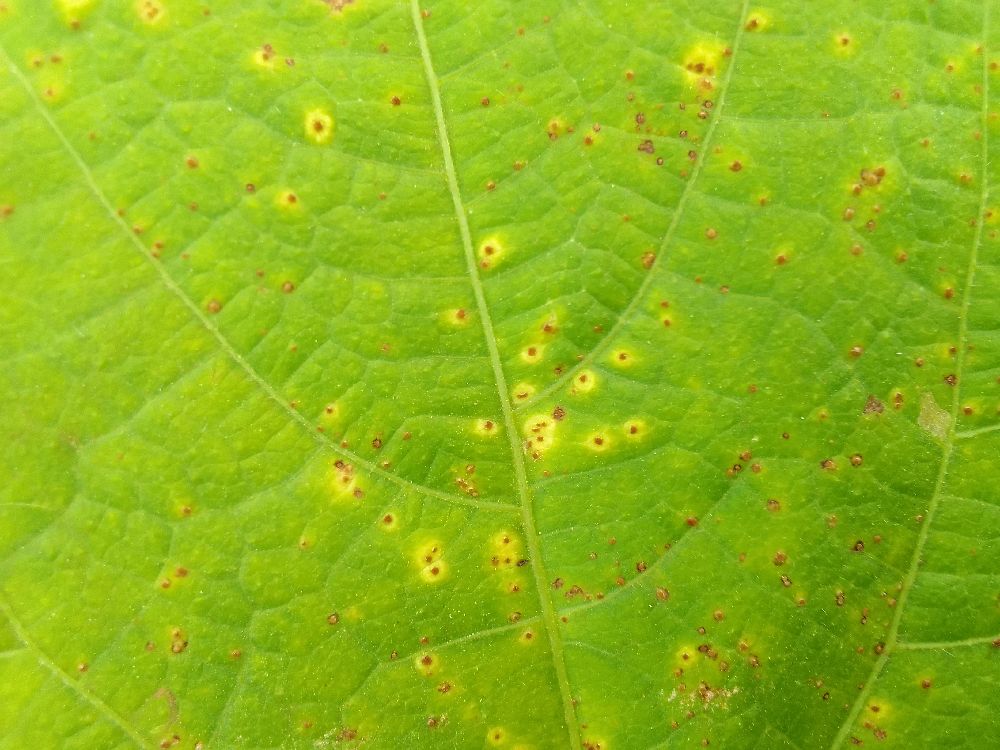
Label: rust